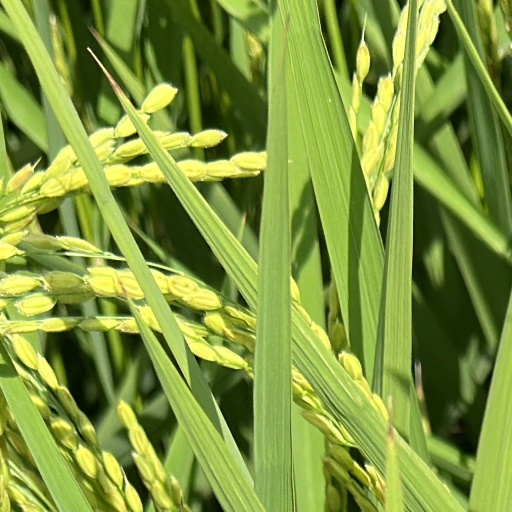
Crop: rice